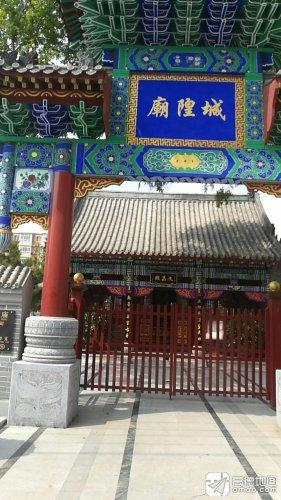
地标名称：城隍庙
所在城市：哈尔滨市·呼兰区